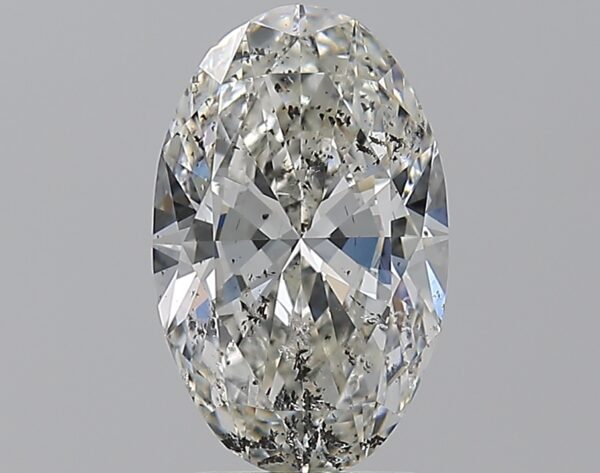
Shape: oval
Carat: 2
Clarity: SI2
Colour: H
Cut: EX
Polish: EX
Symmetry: VG
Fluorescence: M
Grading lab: HRD
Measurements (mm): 10.81 x 6.77 x 4.01